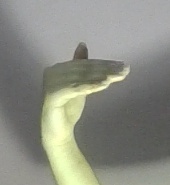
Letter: khaa